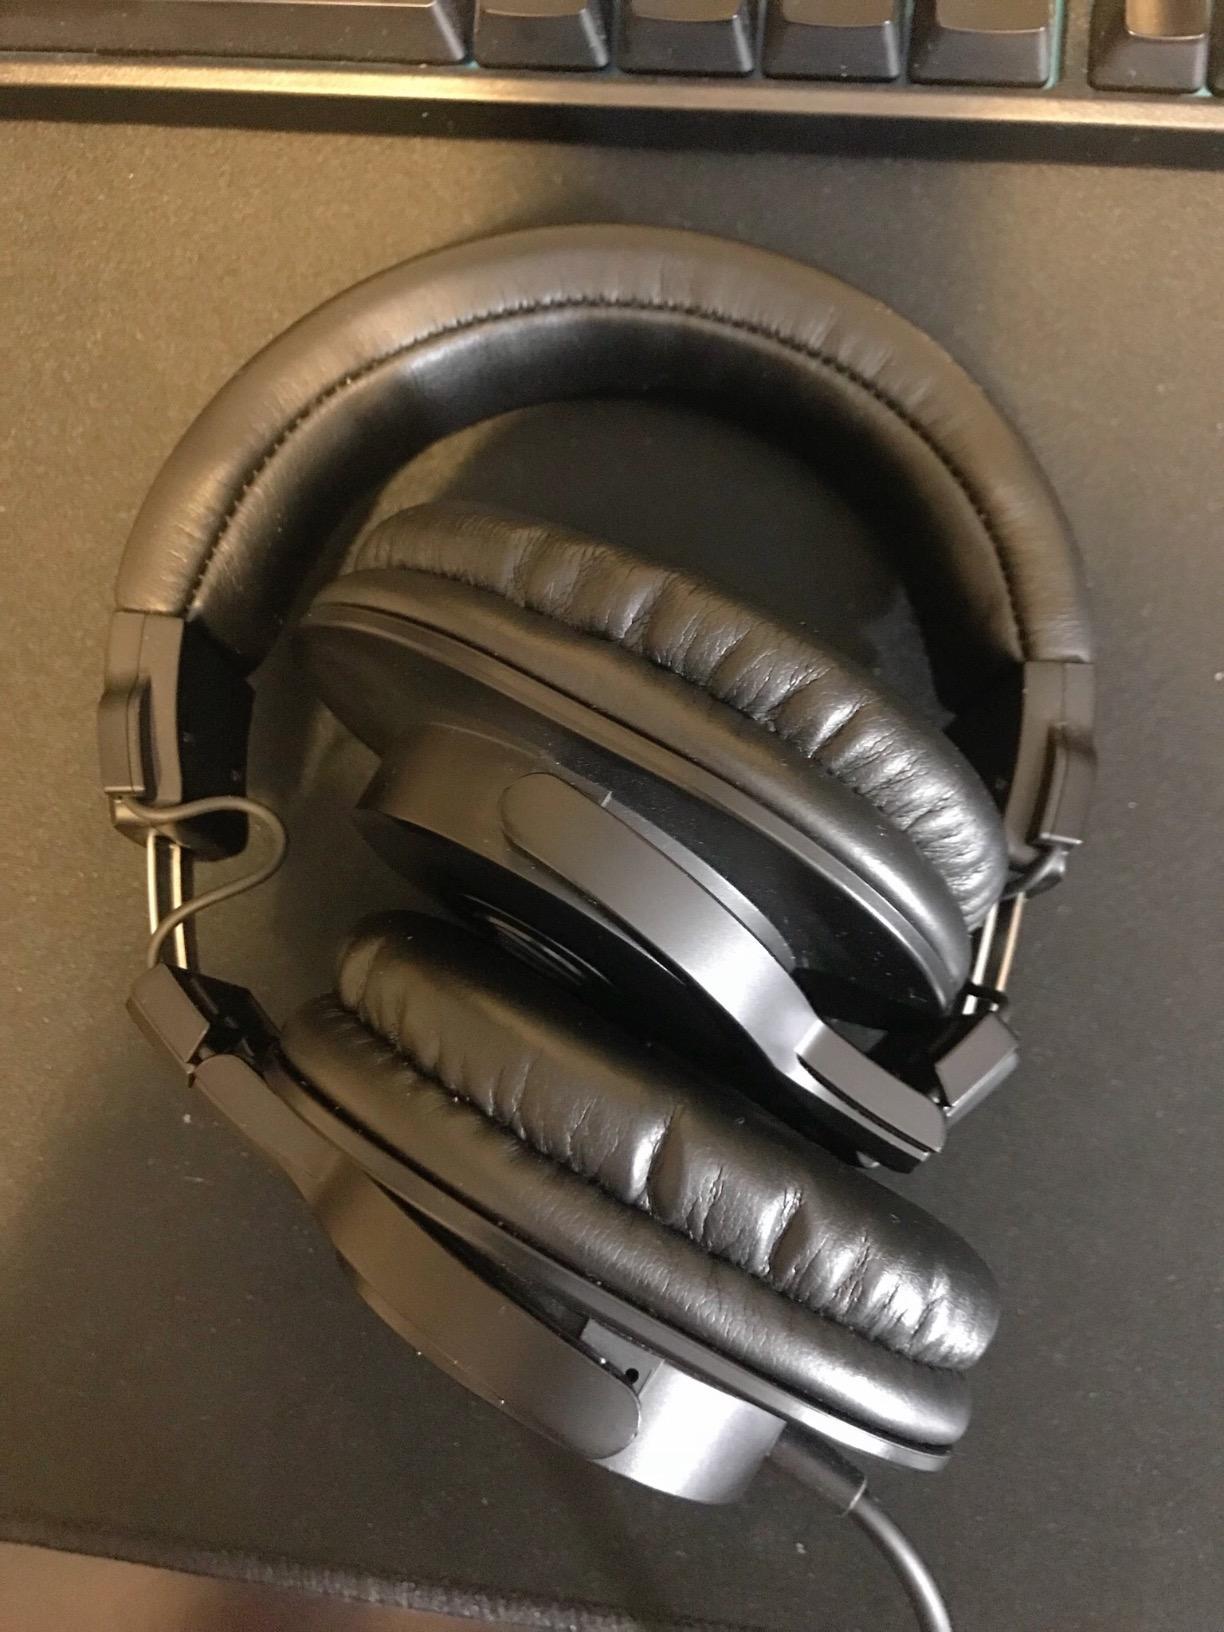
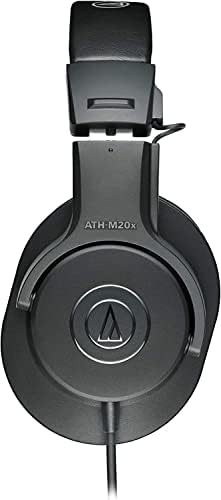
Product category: headphones
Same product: no